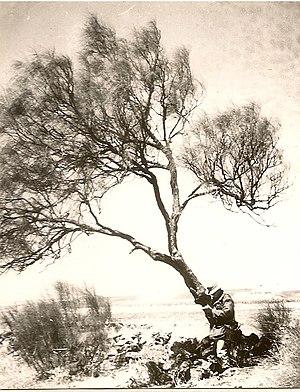
Un exemplaire arborescent de Retama monosperma préservé sur le sommet de la koudiat El-Gaada (sert de point géodésique). Un arbre certainement maraboutique, préservé.
Retama monosperma Boiss. ou Rtem est un arbuste pouvant former d'épais buissons sur les dunes de sable côtières du Maroc. Il est probablement originaire du sud de l'Espagne ou de l'Afrique du Nord. Hors de son aire méditerranéenne, c'est une espèce envahissante qui est interdite dans certains pays.
L'oued Malleh est un fleuve côtier marocain de la région de Casablanca. Son eau, comme celle de beaucoup d'oueds du Maroc, véhicule un peu de sel.